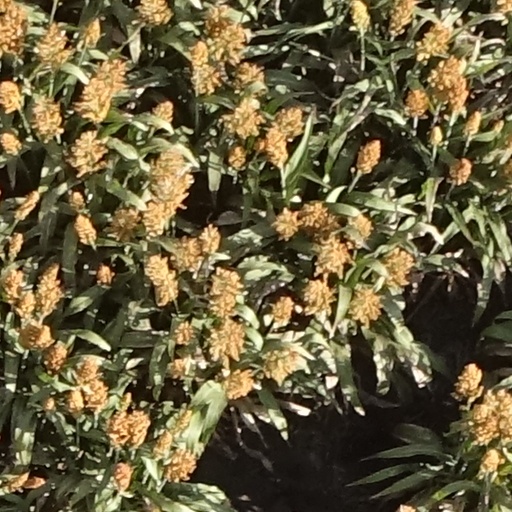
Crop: sorghum